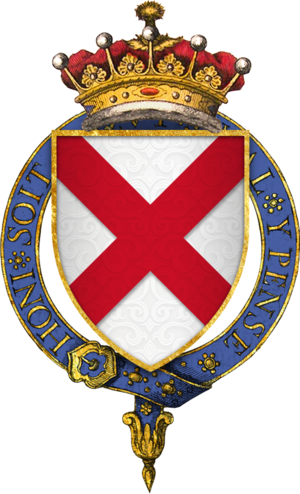
George FitzGerald, 16ᵉ comte de Kildare était le fils de Thomas FitzGerald, fils d'Edward FitzGerald, et donc l'arrière petit-fils de Gerald FitzGerald, 9ᵉ comte de Kildare. Il fut connu sous le nom de Fairy Earl, apparemment sans autre raison que la petite taille de son portrait, qui existe toujours et qui est une miniature.
Gerald FitzGerald, 8ᵉ comte de Kildare de 1478 à 1513, Lord Deputy d’Irlande de 1478 à 1492 et de 1496 à 1513, fut un véritable « roi sans couronne » d’Irlande.